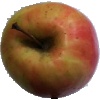
Label: apple_pink_lady